Tanjong Maya Secondary School

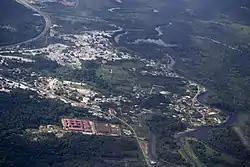
Tanjong Maya Secondary School (foreground)

Tanjong Maya Secondary School is a government secondary school in Tutong, Brunei. The school provides secondary education leading up to GCE 'O' Level and IGCSE qualifications.